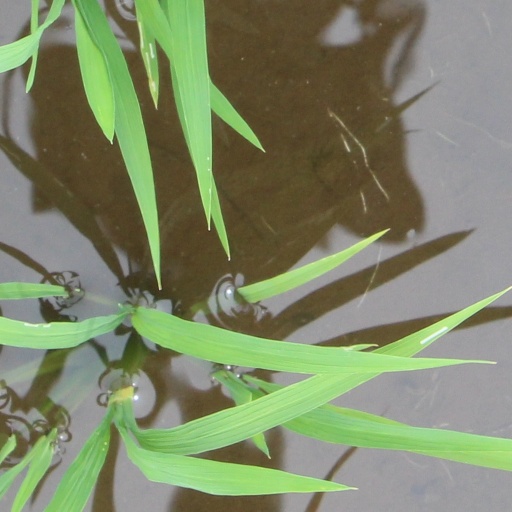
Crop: rice